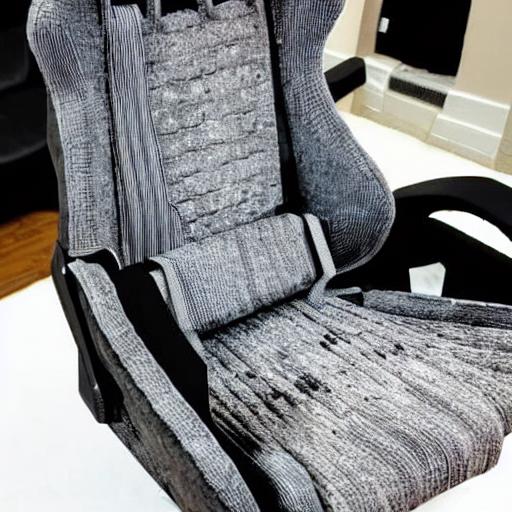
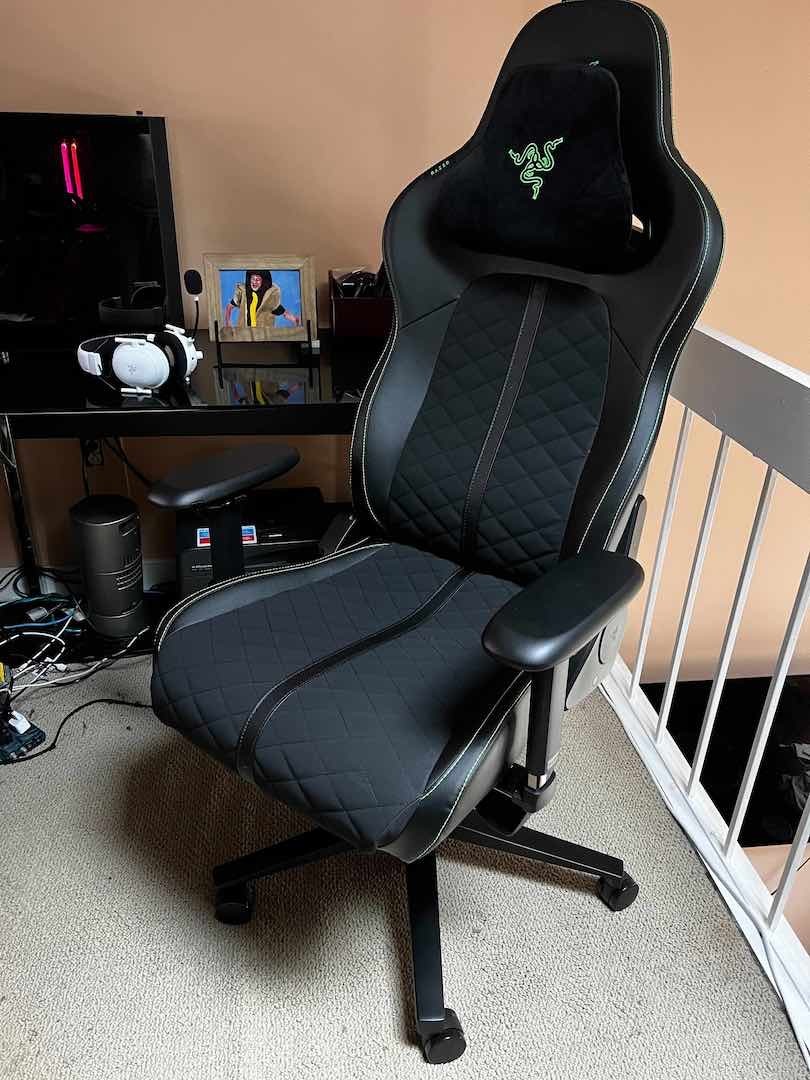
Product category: items_chair
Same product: no